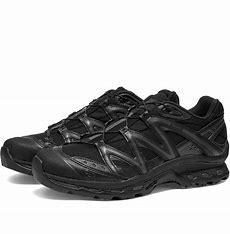
Brand: Salomon
Model: XT